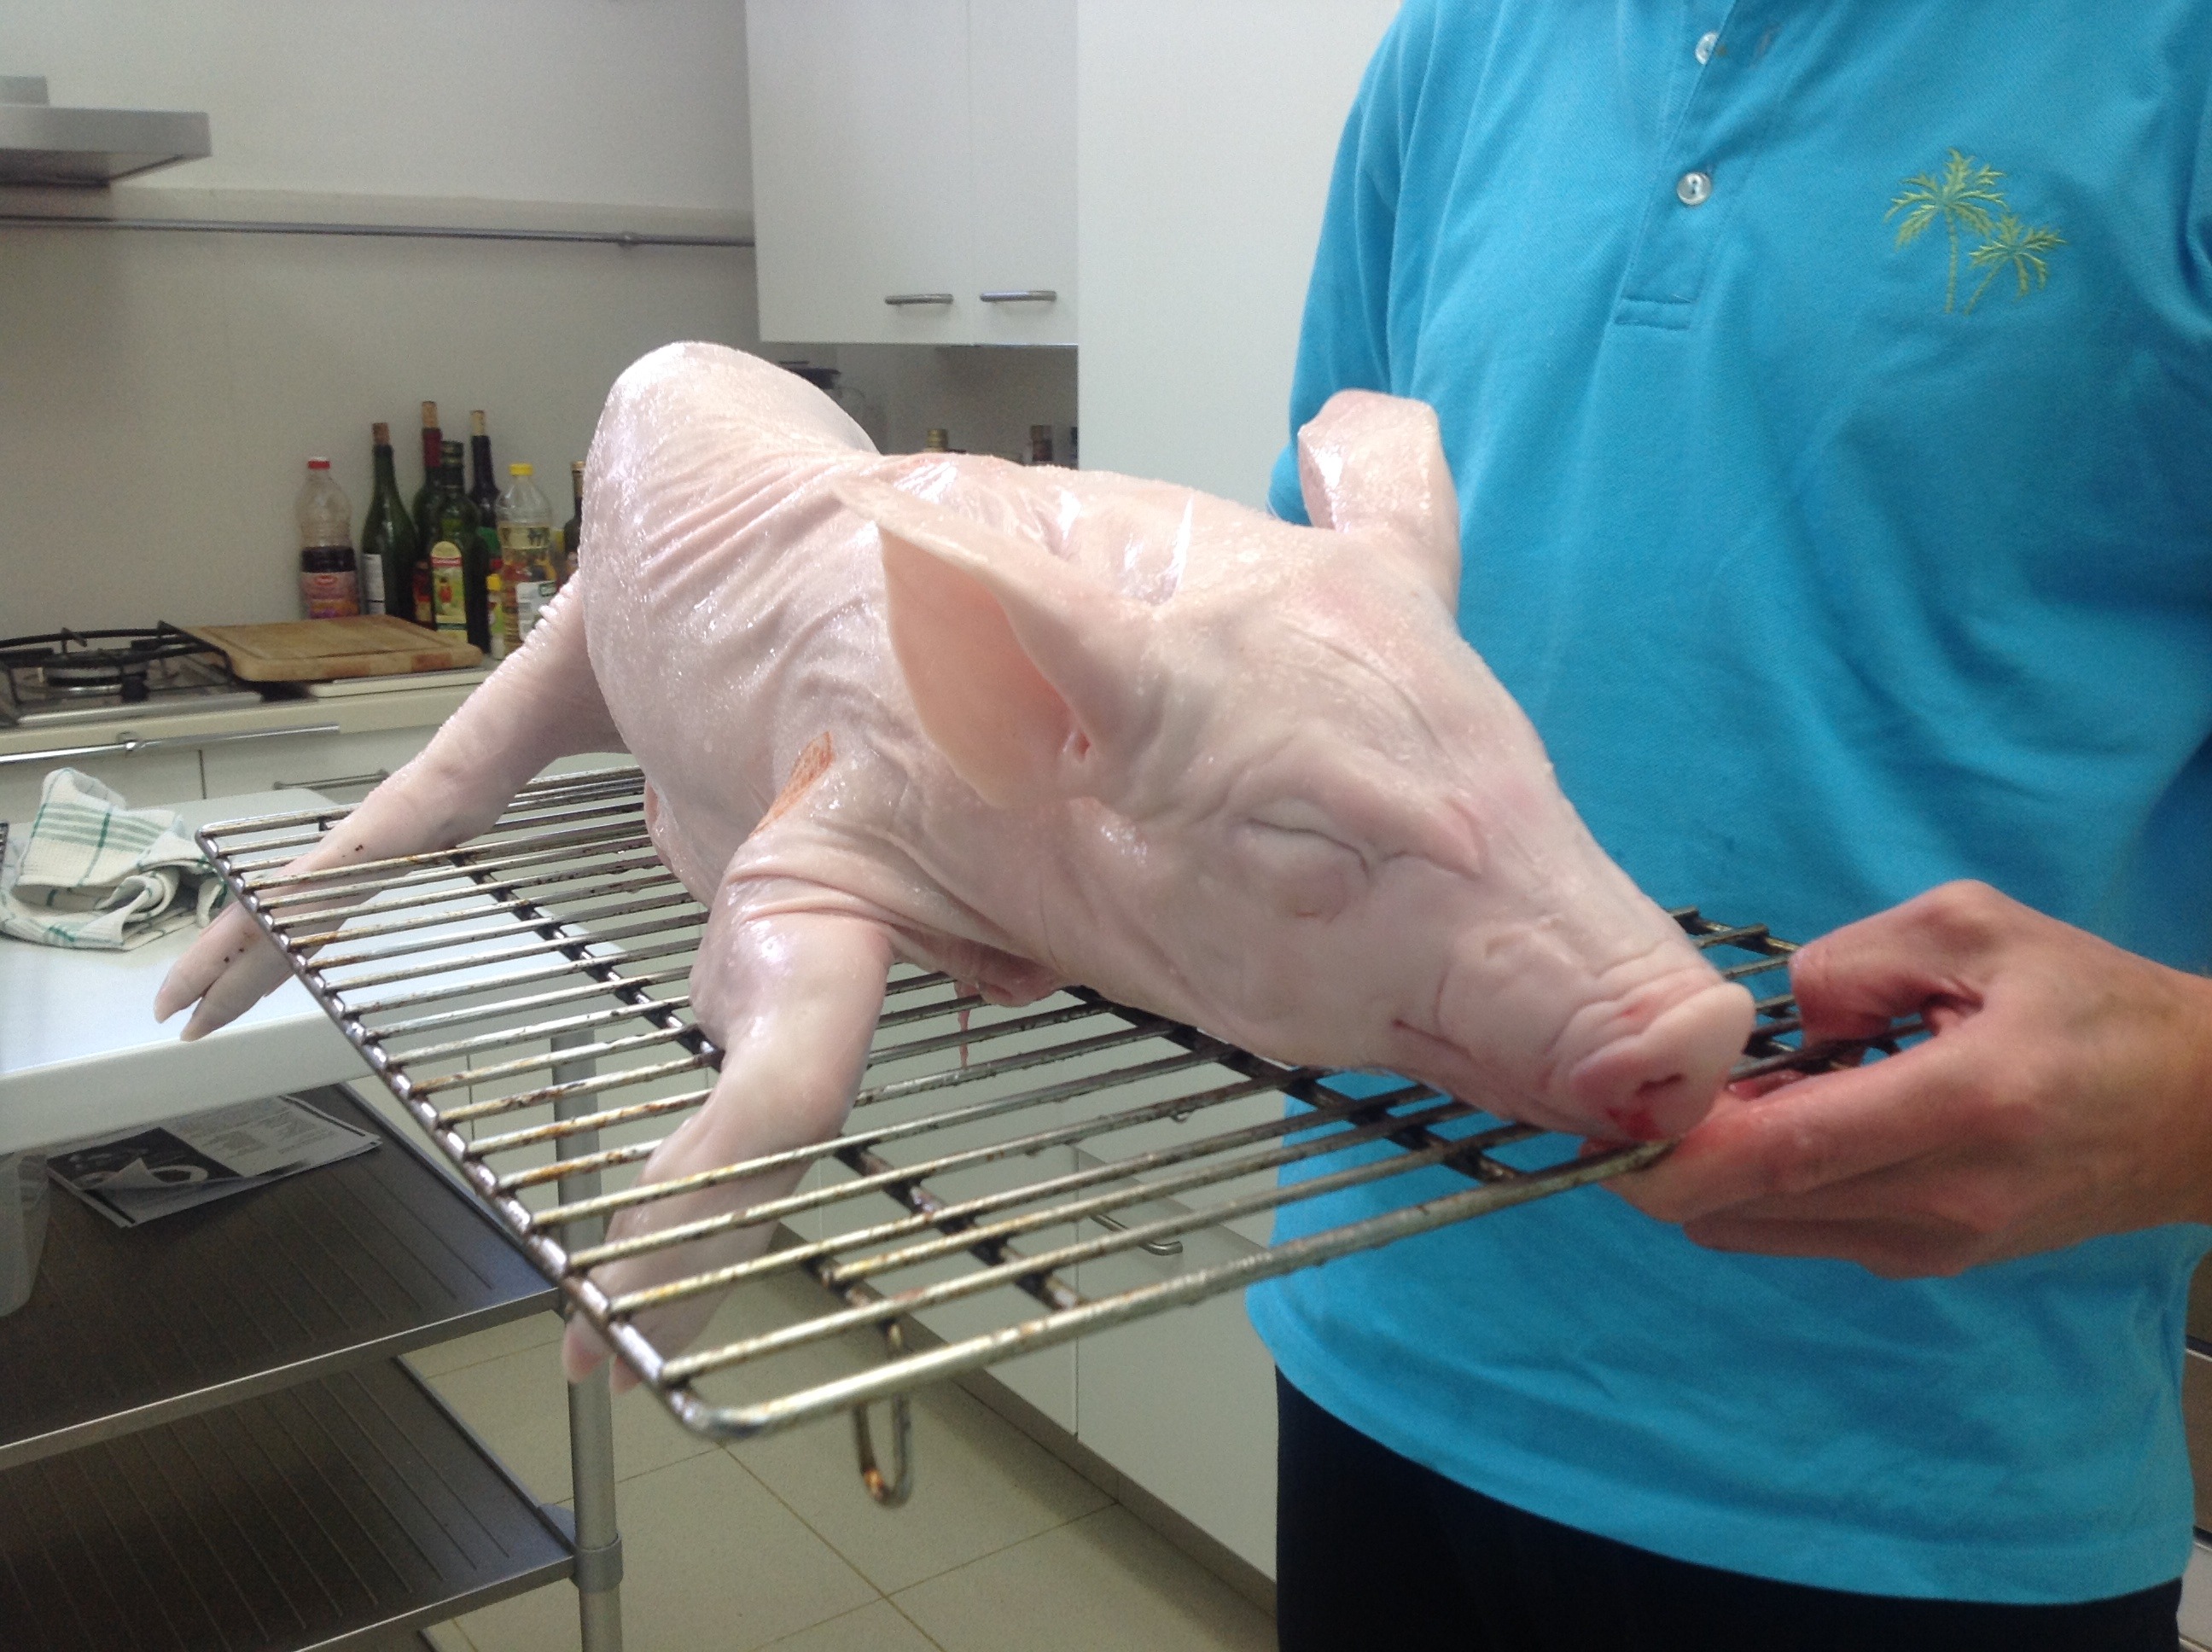
hand, food, arm, meat, muscle, human body, piglet, animals, pig, organ, sense